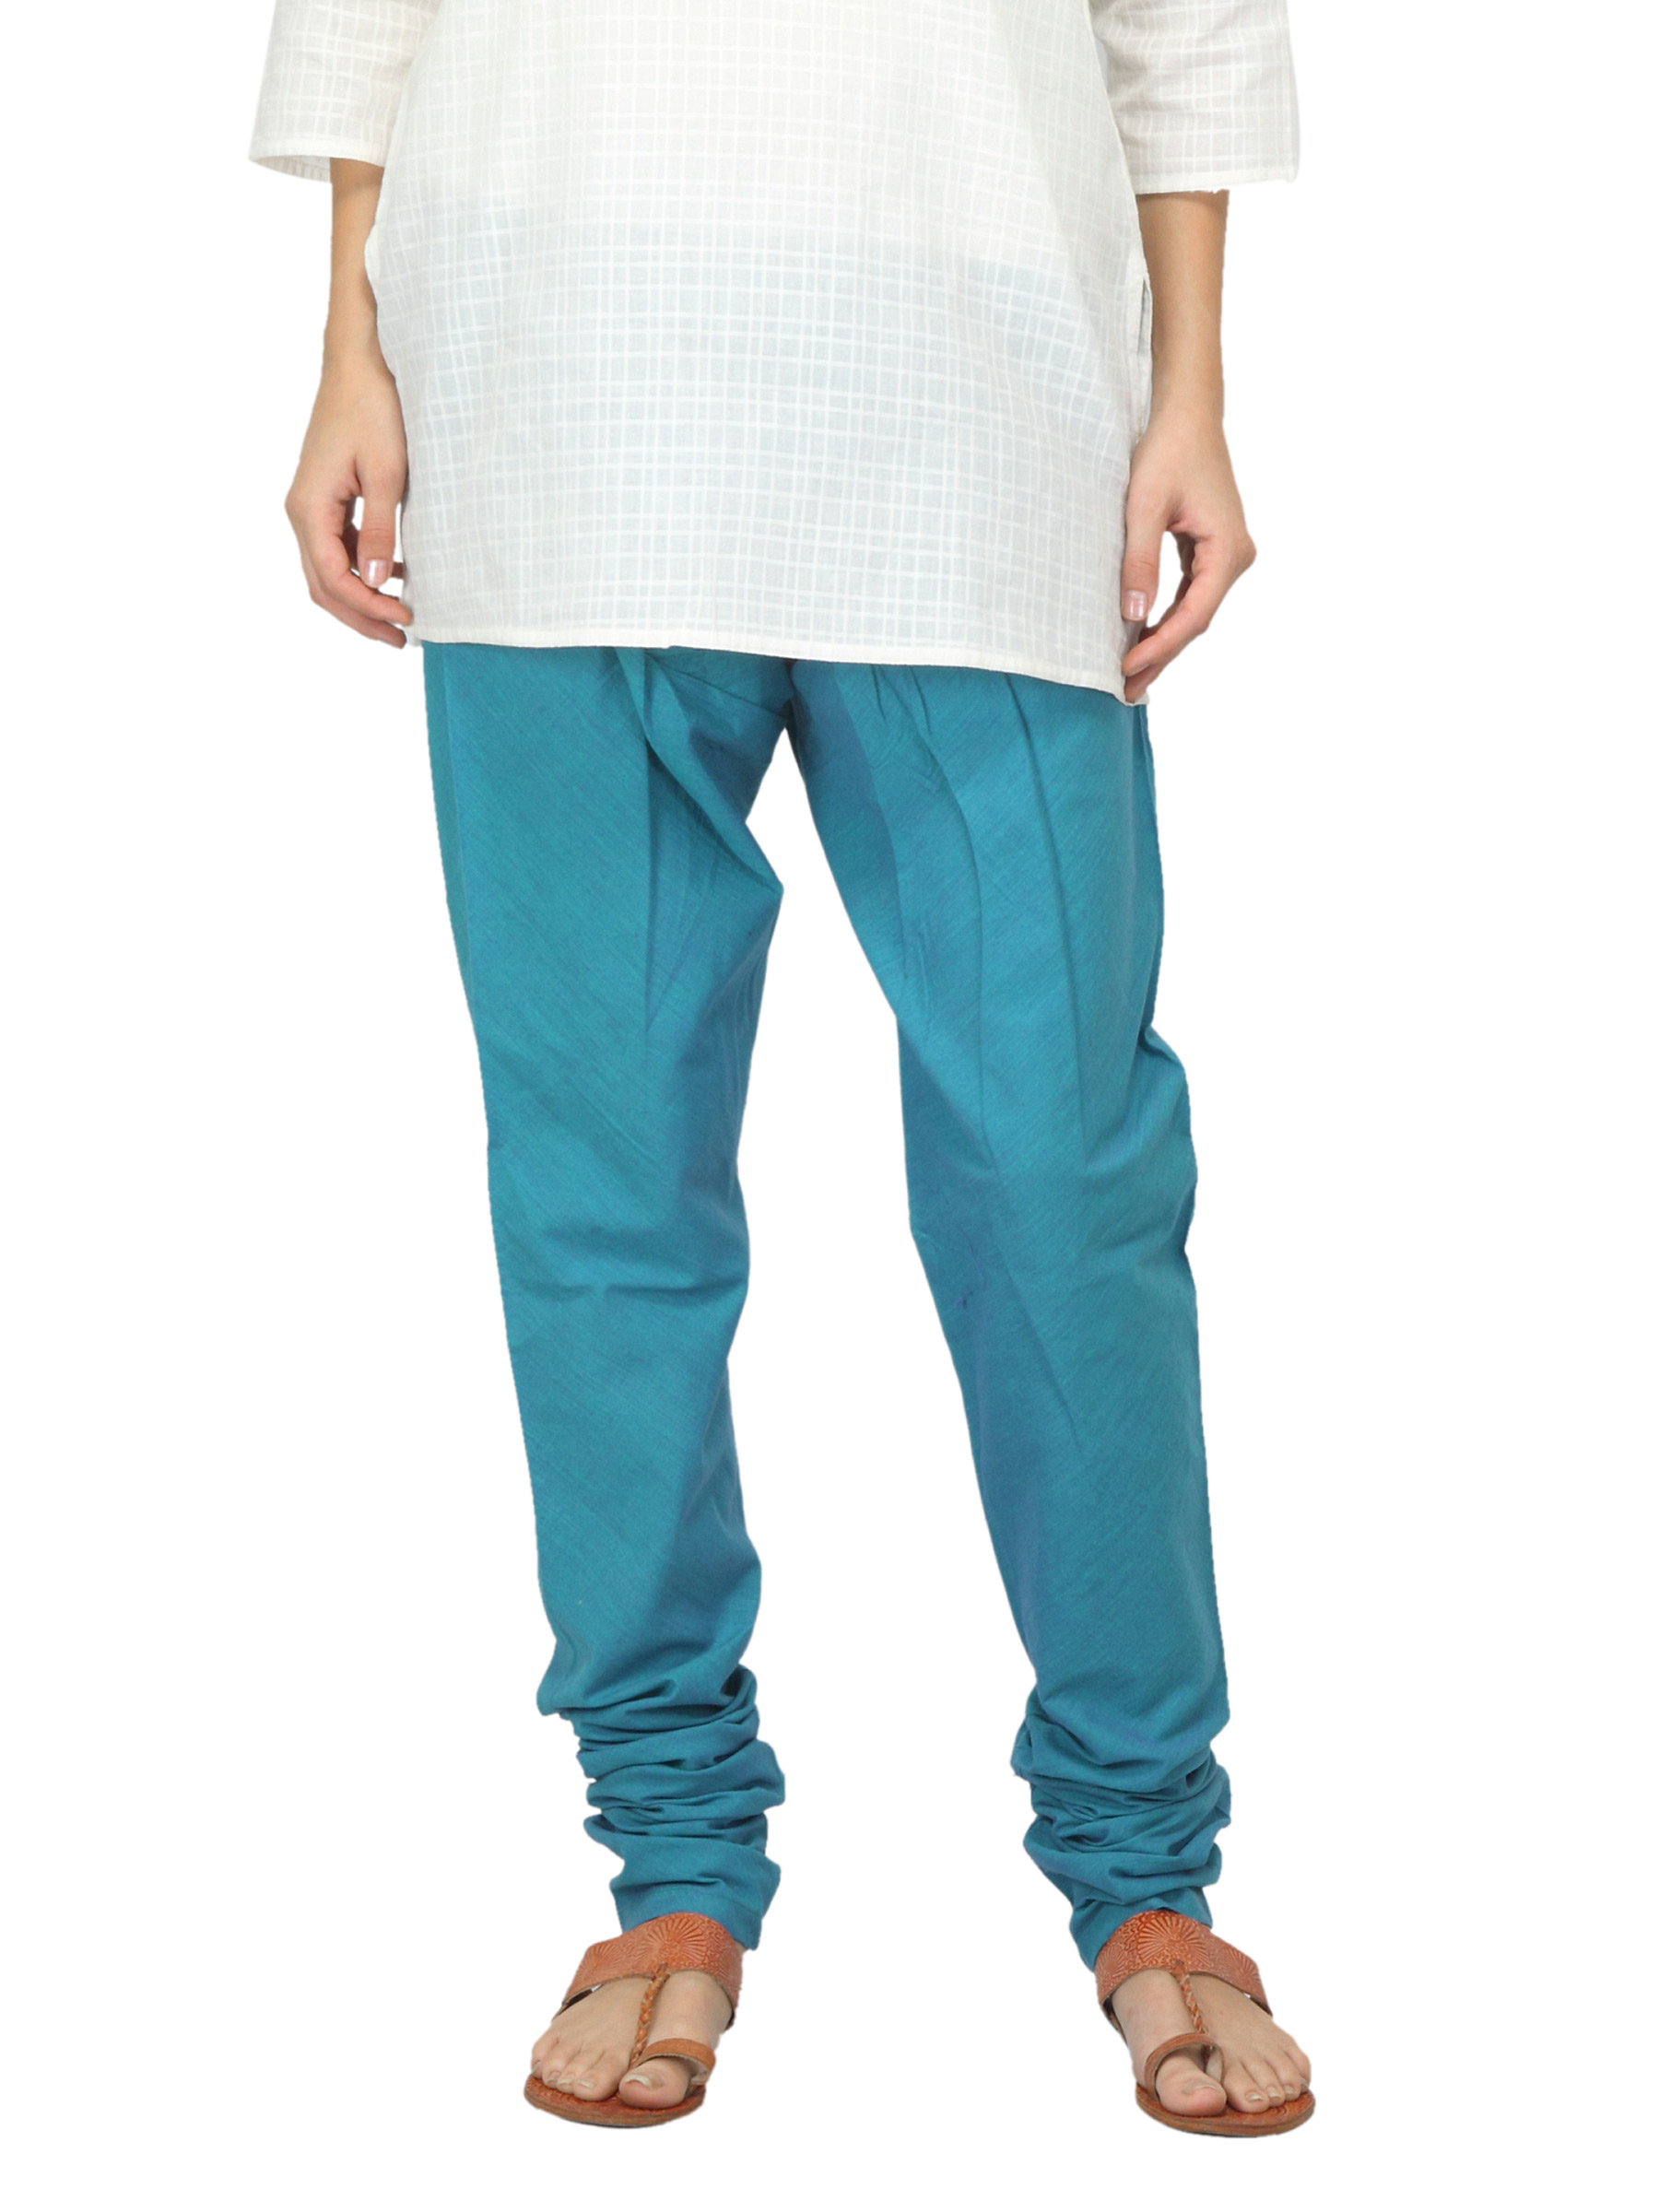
Fabindia Women Blue Churidar
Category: Apparel / Bottomwear / Churidar
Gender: Women
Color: Blue
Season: Summer 2012
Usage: Ethnic